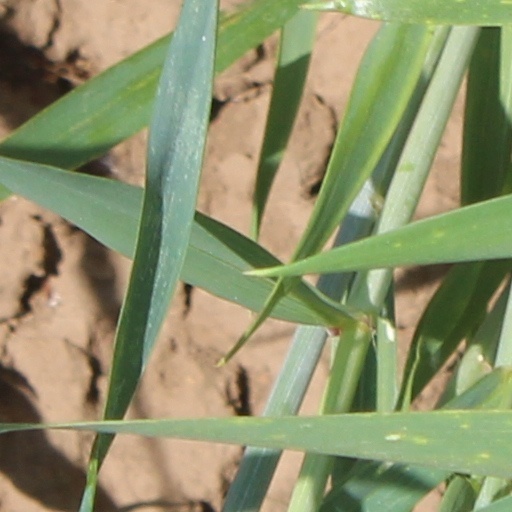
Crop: wheat